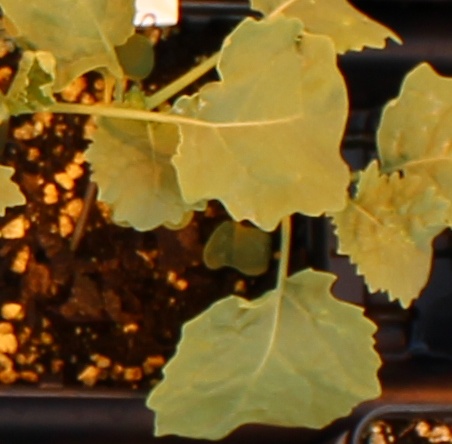
Label: Canola